Piazza d'Aracoeli

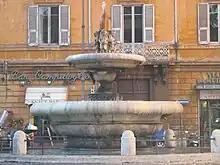
The Fountain of Aracoeli

The fountain, built in 1589 by Andrea Brasca, Pietreo Gucci and Pace Naldini on a design by Giacomo Della Porta, one time rose on two steps repeating the lines of the lower basin and was surrounded by a logline receiving the water. In 1800 the steps were removed and replaced by little columns. The fountain has two basins with different shapes; the smaller one sustains a group of "putti" pouring water from a vase.